Chippenham

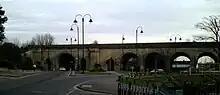
Brunel's railway viaduct

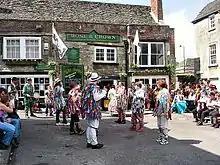
Chippenham Folk festival

Chippenham railway station is a stop on the Great Western Main Line. Great Western Railway operates inter-city trains to London Paddington, , , , , , and . It is also served by a route connecting Swindon with , via . The Chippenham and Calne line formerly connected the town to Calne but is now a cycle path.